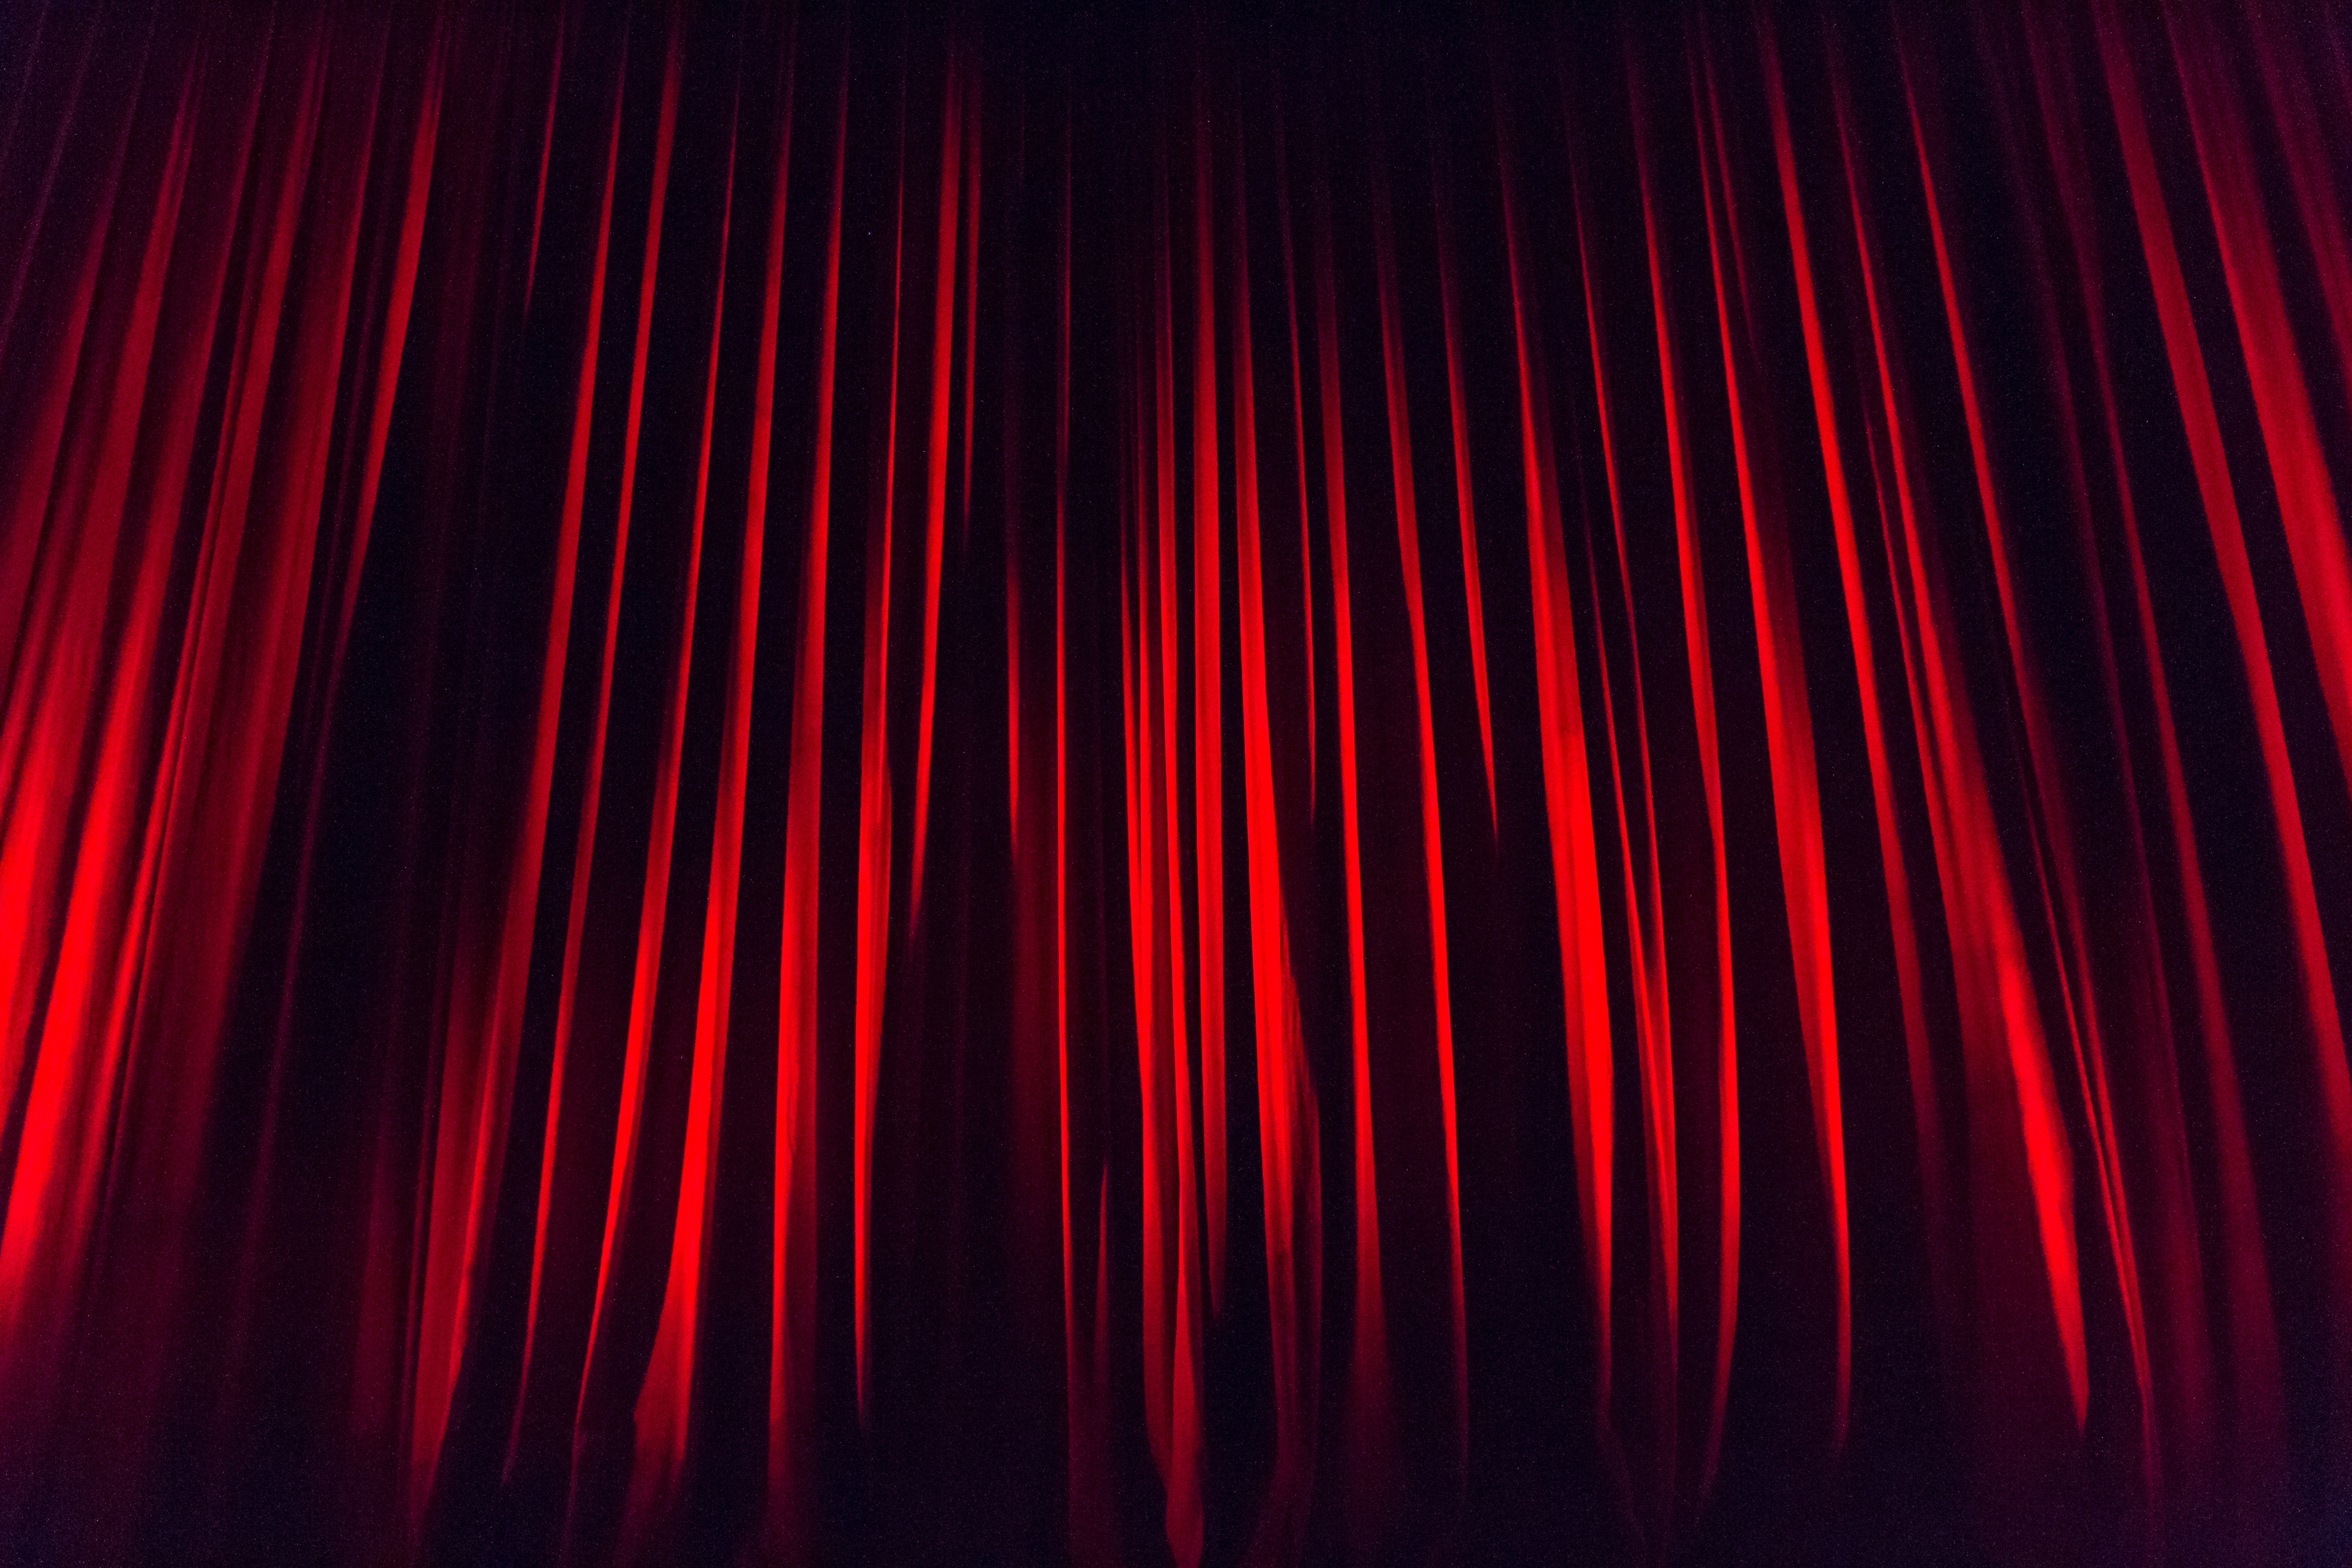
light, night, sunlight, line, red, color, show, curtain, darkness, lighting, interior design, stage, performance, theater, backdrop, screenshot, viewing, acting, pixabay, staging, music venue, sideshow theater, stage design, theater curtain, stage curtain